Astoria, Oregon

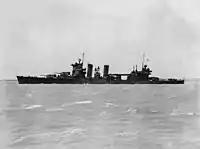
"USS Astoria"

Annually, an average of only 4.2 afternoons have temperatures reaching or higher, and readings are rare. Normally, only one or two nights per year occur when the temperature remains at or above . An average of 31 mornings have minimum temperatures at or below the freezing mark. The record high temperature was on July 1, 1942, and June 27, 2021. The record low temperature was on December 8, 1972, and on December 21, 1990. Even with such a cold record low, afternoons usually remain mild in winter. On average, the coldest daytime high is whereas the lowest daytime maximum on record is . Even during brief heat spikes, nights remain cool. The warmest overnight low is set in May 2008. Nights close to that record are common with the normally warmest night of the year being at .